Kukës

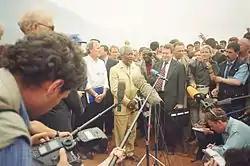
Former UN Secretary General Kofi Annan during the 1999 Kosovo War crisis in Kukës

The old Kukës was located at the confluence of the White Drin and Black Drin. In 1976 the town was submerged beneath the Fierza Reservoir, which is held back by a dam.